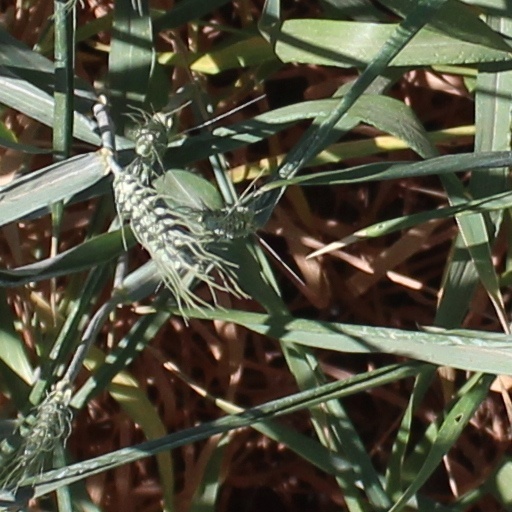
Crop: wheat